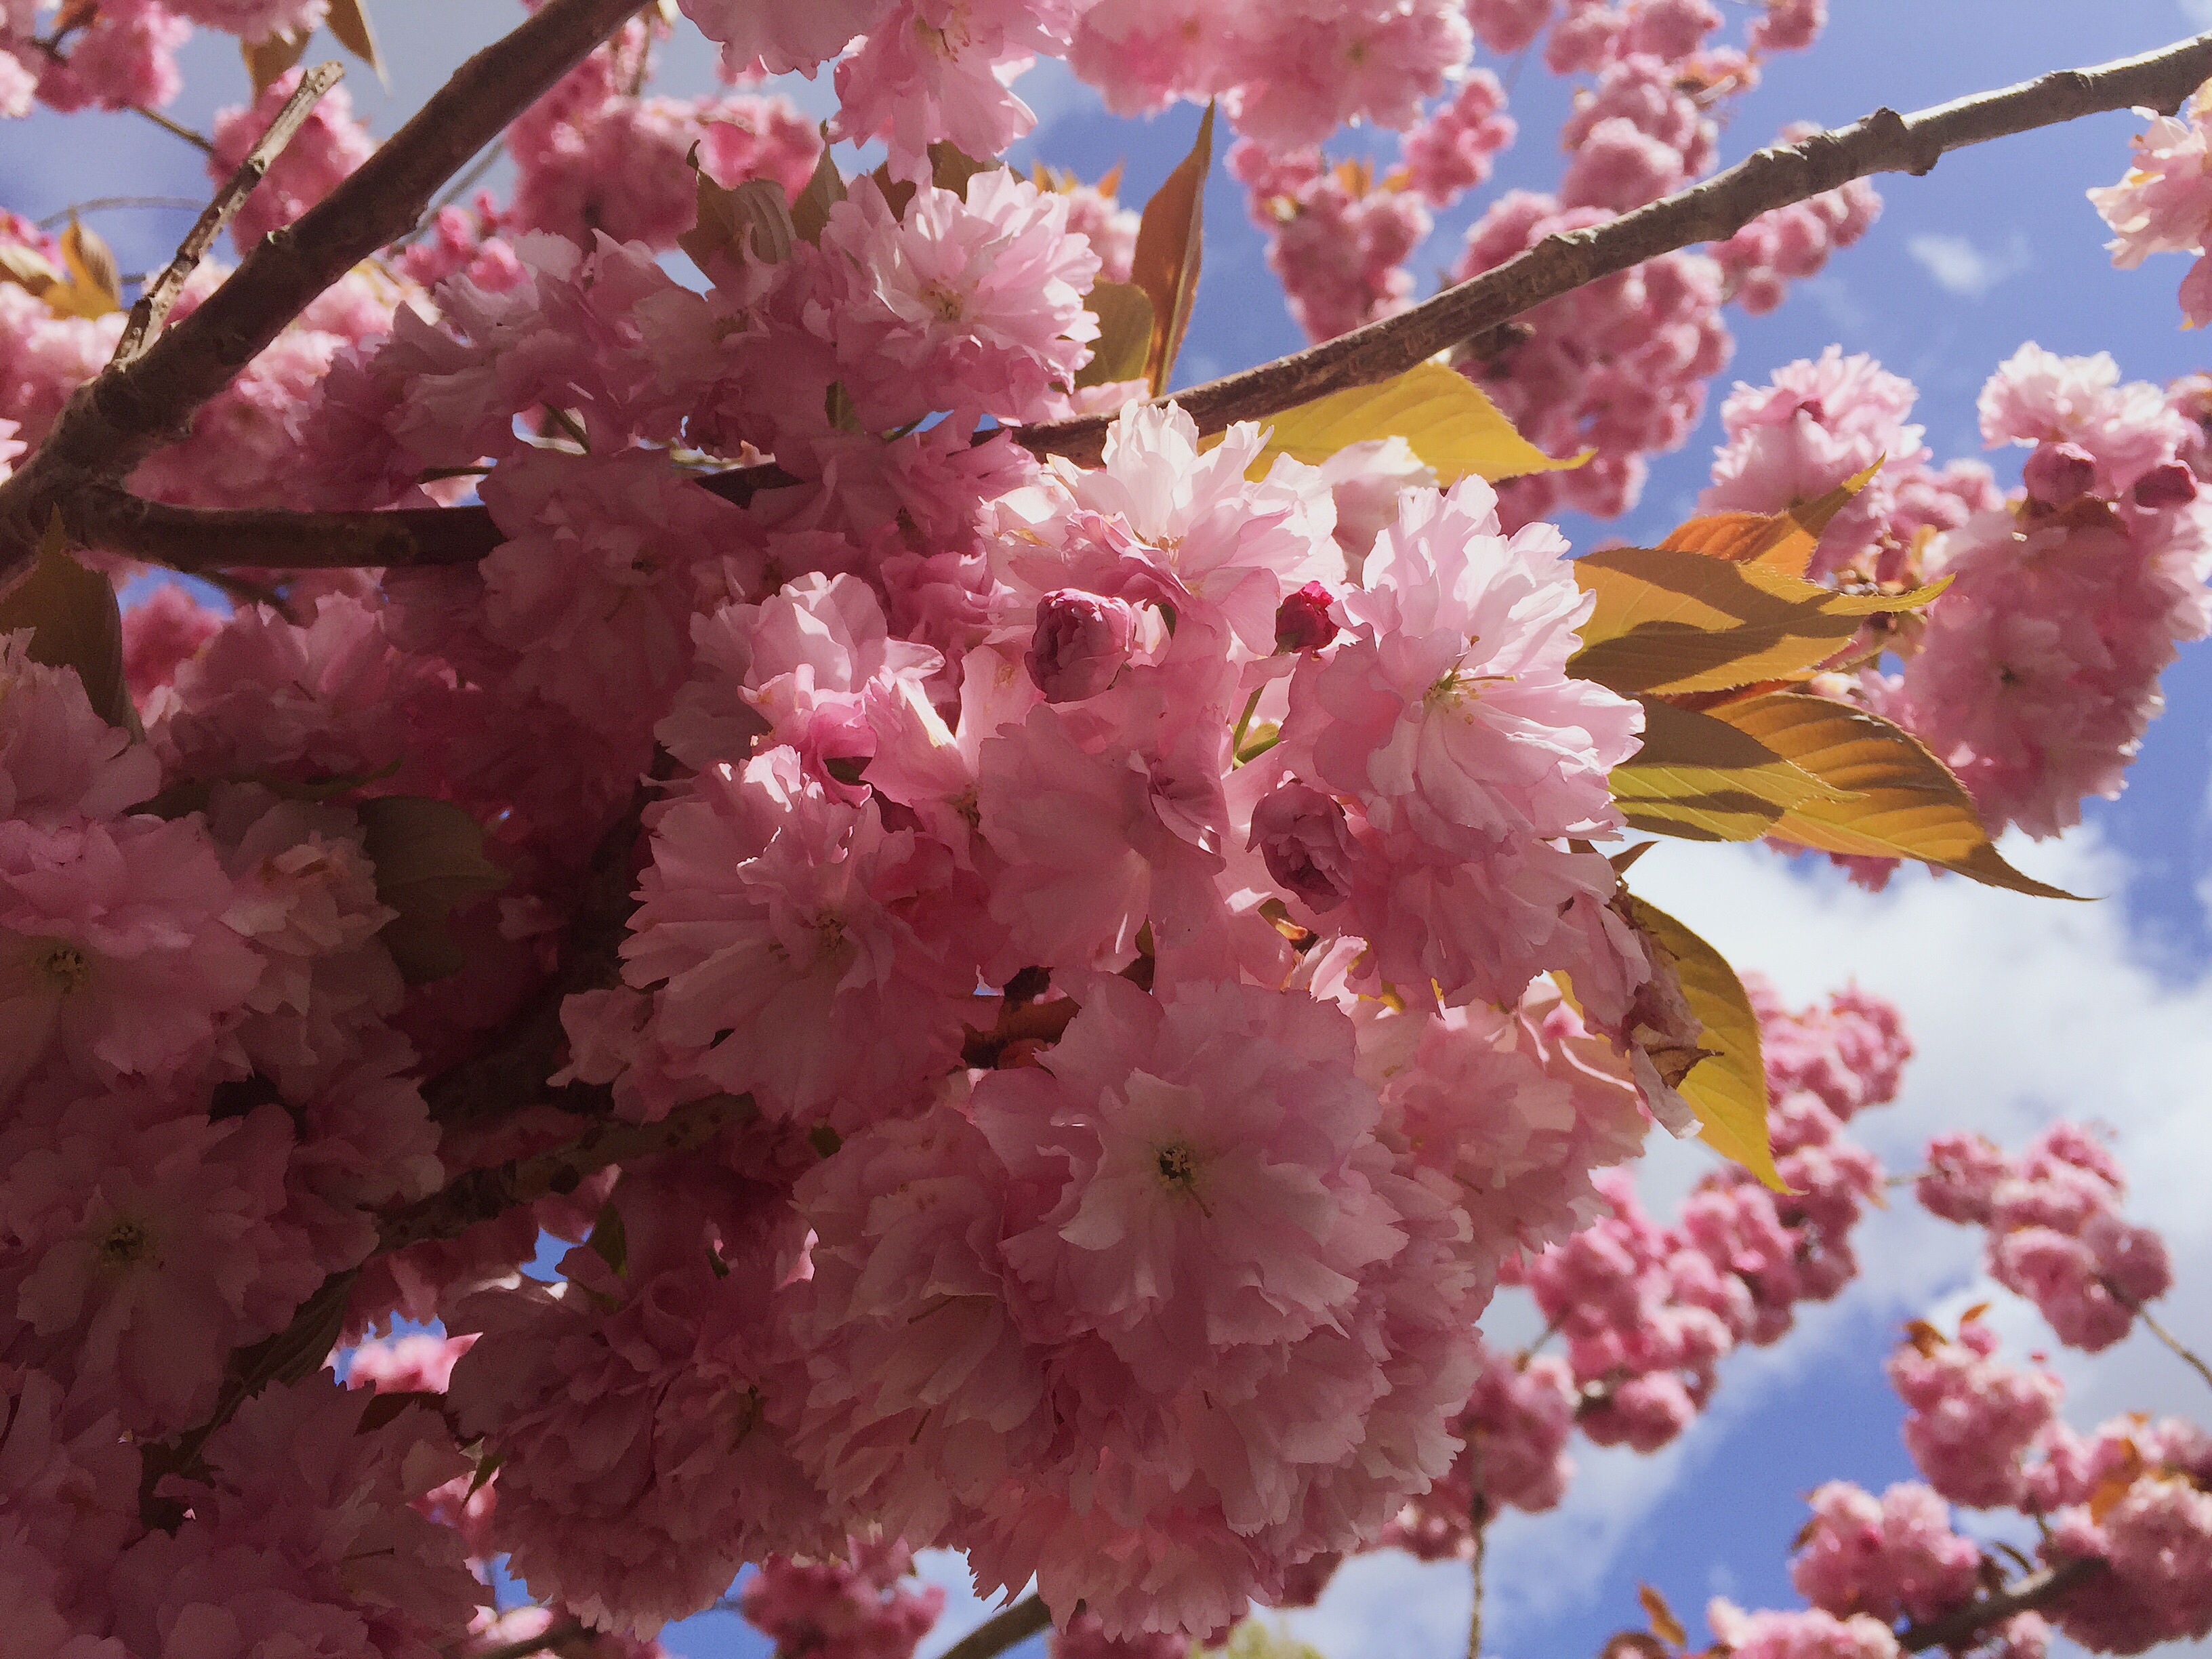
tree, branch, blossom, plant, fruit, flower, petal, food, spring, produce, cherry blossom, shrub, cherry, flowering plant, woody plant, land plant